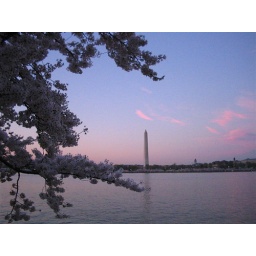
Cherry Blossom trees in Washington, D.C. on April 2005 (Washington monument in the background)